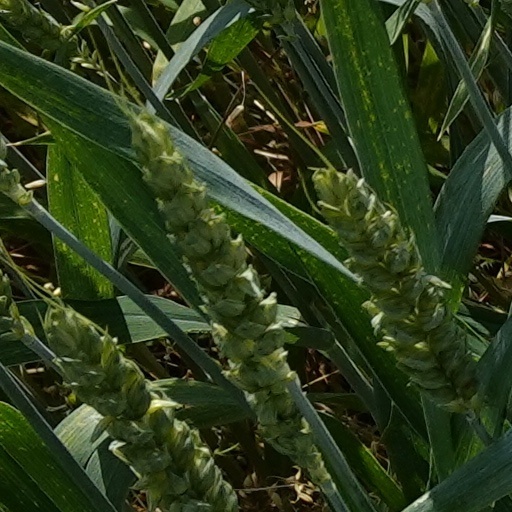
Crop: wheat